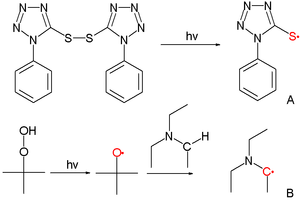
En chimie, le principe de réactivité et de sélectivité est une règle de détermination et d'explication des produits d'une réaction. Il affirme qu'une molécule ou un intermédiaire réactionnel qui est plus réactif est alors moins sélectif dans les réactions chimiques. Dans ce contexte, la sélectivité correspond au rapport des vitesses de réaction.